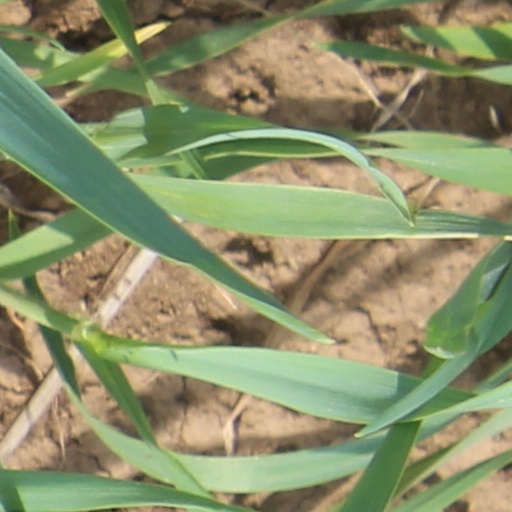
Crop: wheat